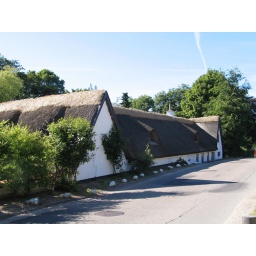
The house is so old that the road bed has risen above the level of the house.